Black and Blue (2019 film)

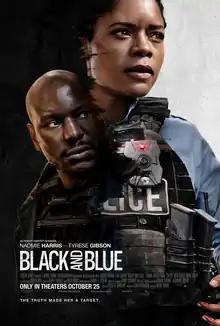
Theatrical release poster

Black and Blue is a 2019 American action thriller film directed by Deon Taylor from a screenplay by Peter A. Dowling. The film stars Naomie Harris, Tyrese Gibson, Frank Grillo, Mike Colter, Reid Scott, and Beau Knapp. It follows a rookie police officer who goes on the run after she witnesses her colleagues commit a murder.